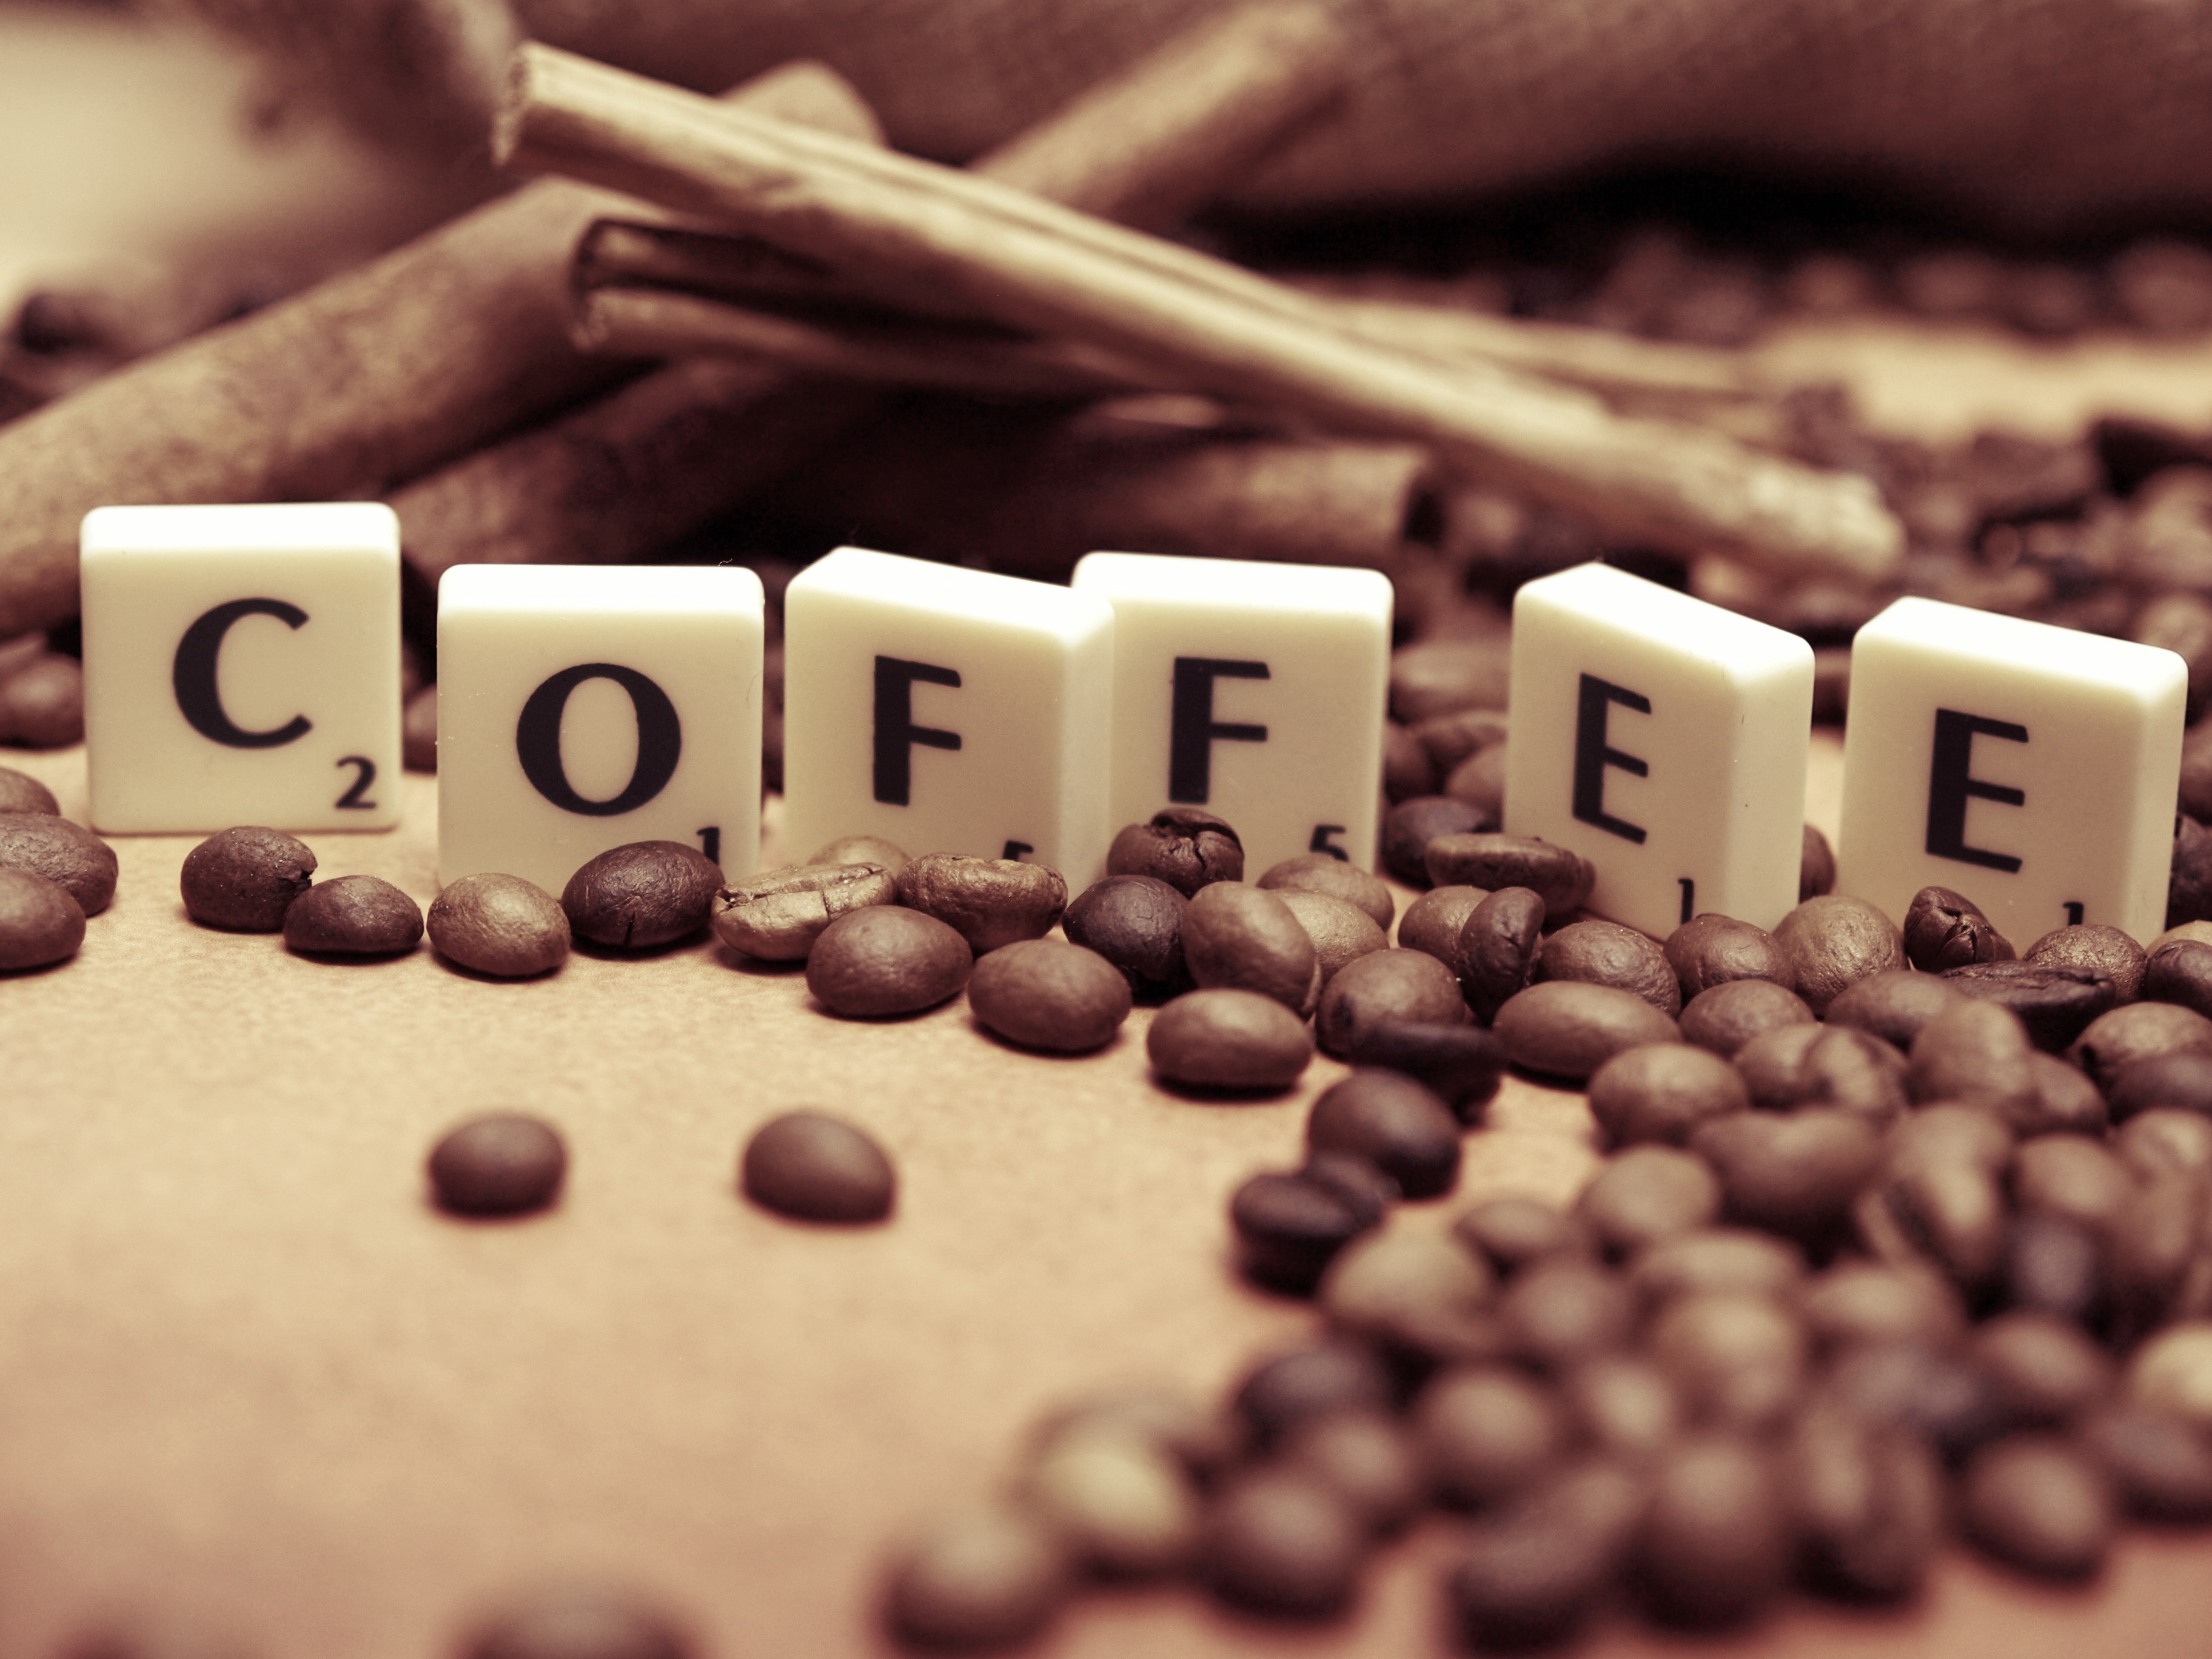
coffee, food, chocolate, baking, dessert, scrabble, close up, caffeine, fiction, sweetness, flavor, coffee beans, time for coffee, the word